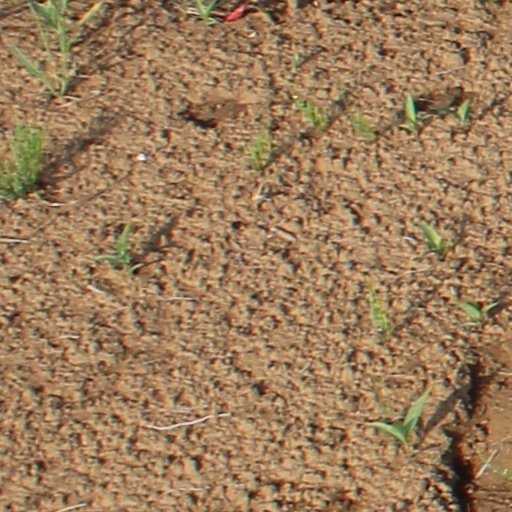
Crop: wheat